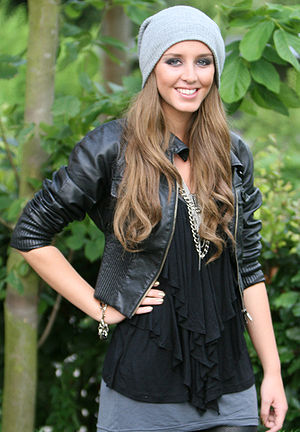
Esmée Denters
Esmée Denters
Esmée Denters er en hollandsk kunstner, som fik sin berømmelse vha. YouTube. I sine videoer synger hun kendte sange. Justin Timberlake har bl.a. arbejdet med Esmée. Hun har været med i forskellige kendte tv-show. Hun har bl.a. været med i The Oprah Winfrey Show.